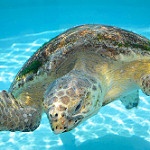
Label: sea